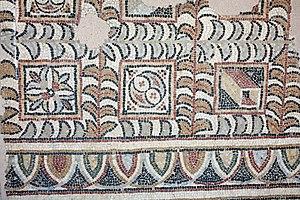
L'abbaye d'Arthous est un ancien monastère fondé vers 1167 par l'ordre des chanoines prémontrés. Elle est sise au lieu-dit d'Arthous, sur la commune d'Hastingues, aux confins du pays d'Orthe, dans le département français des Landes.